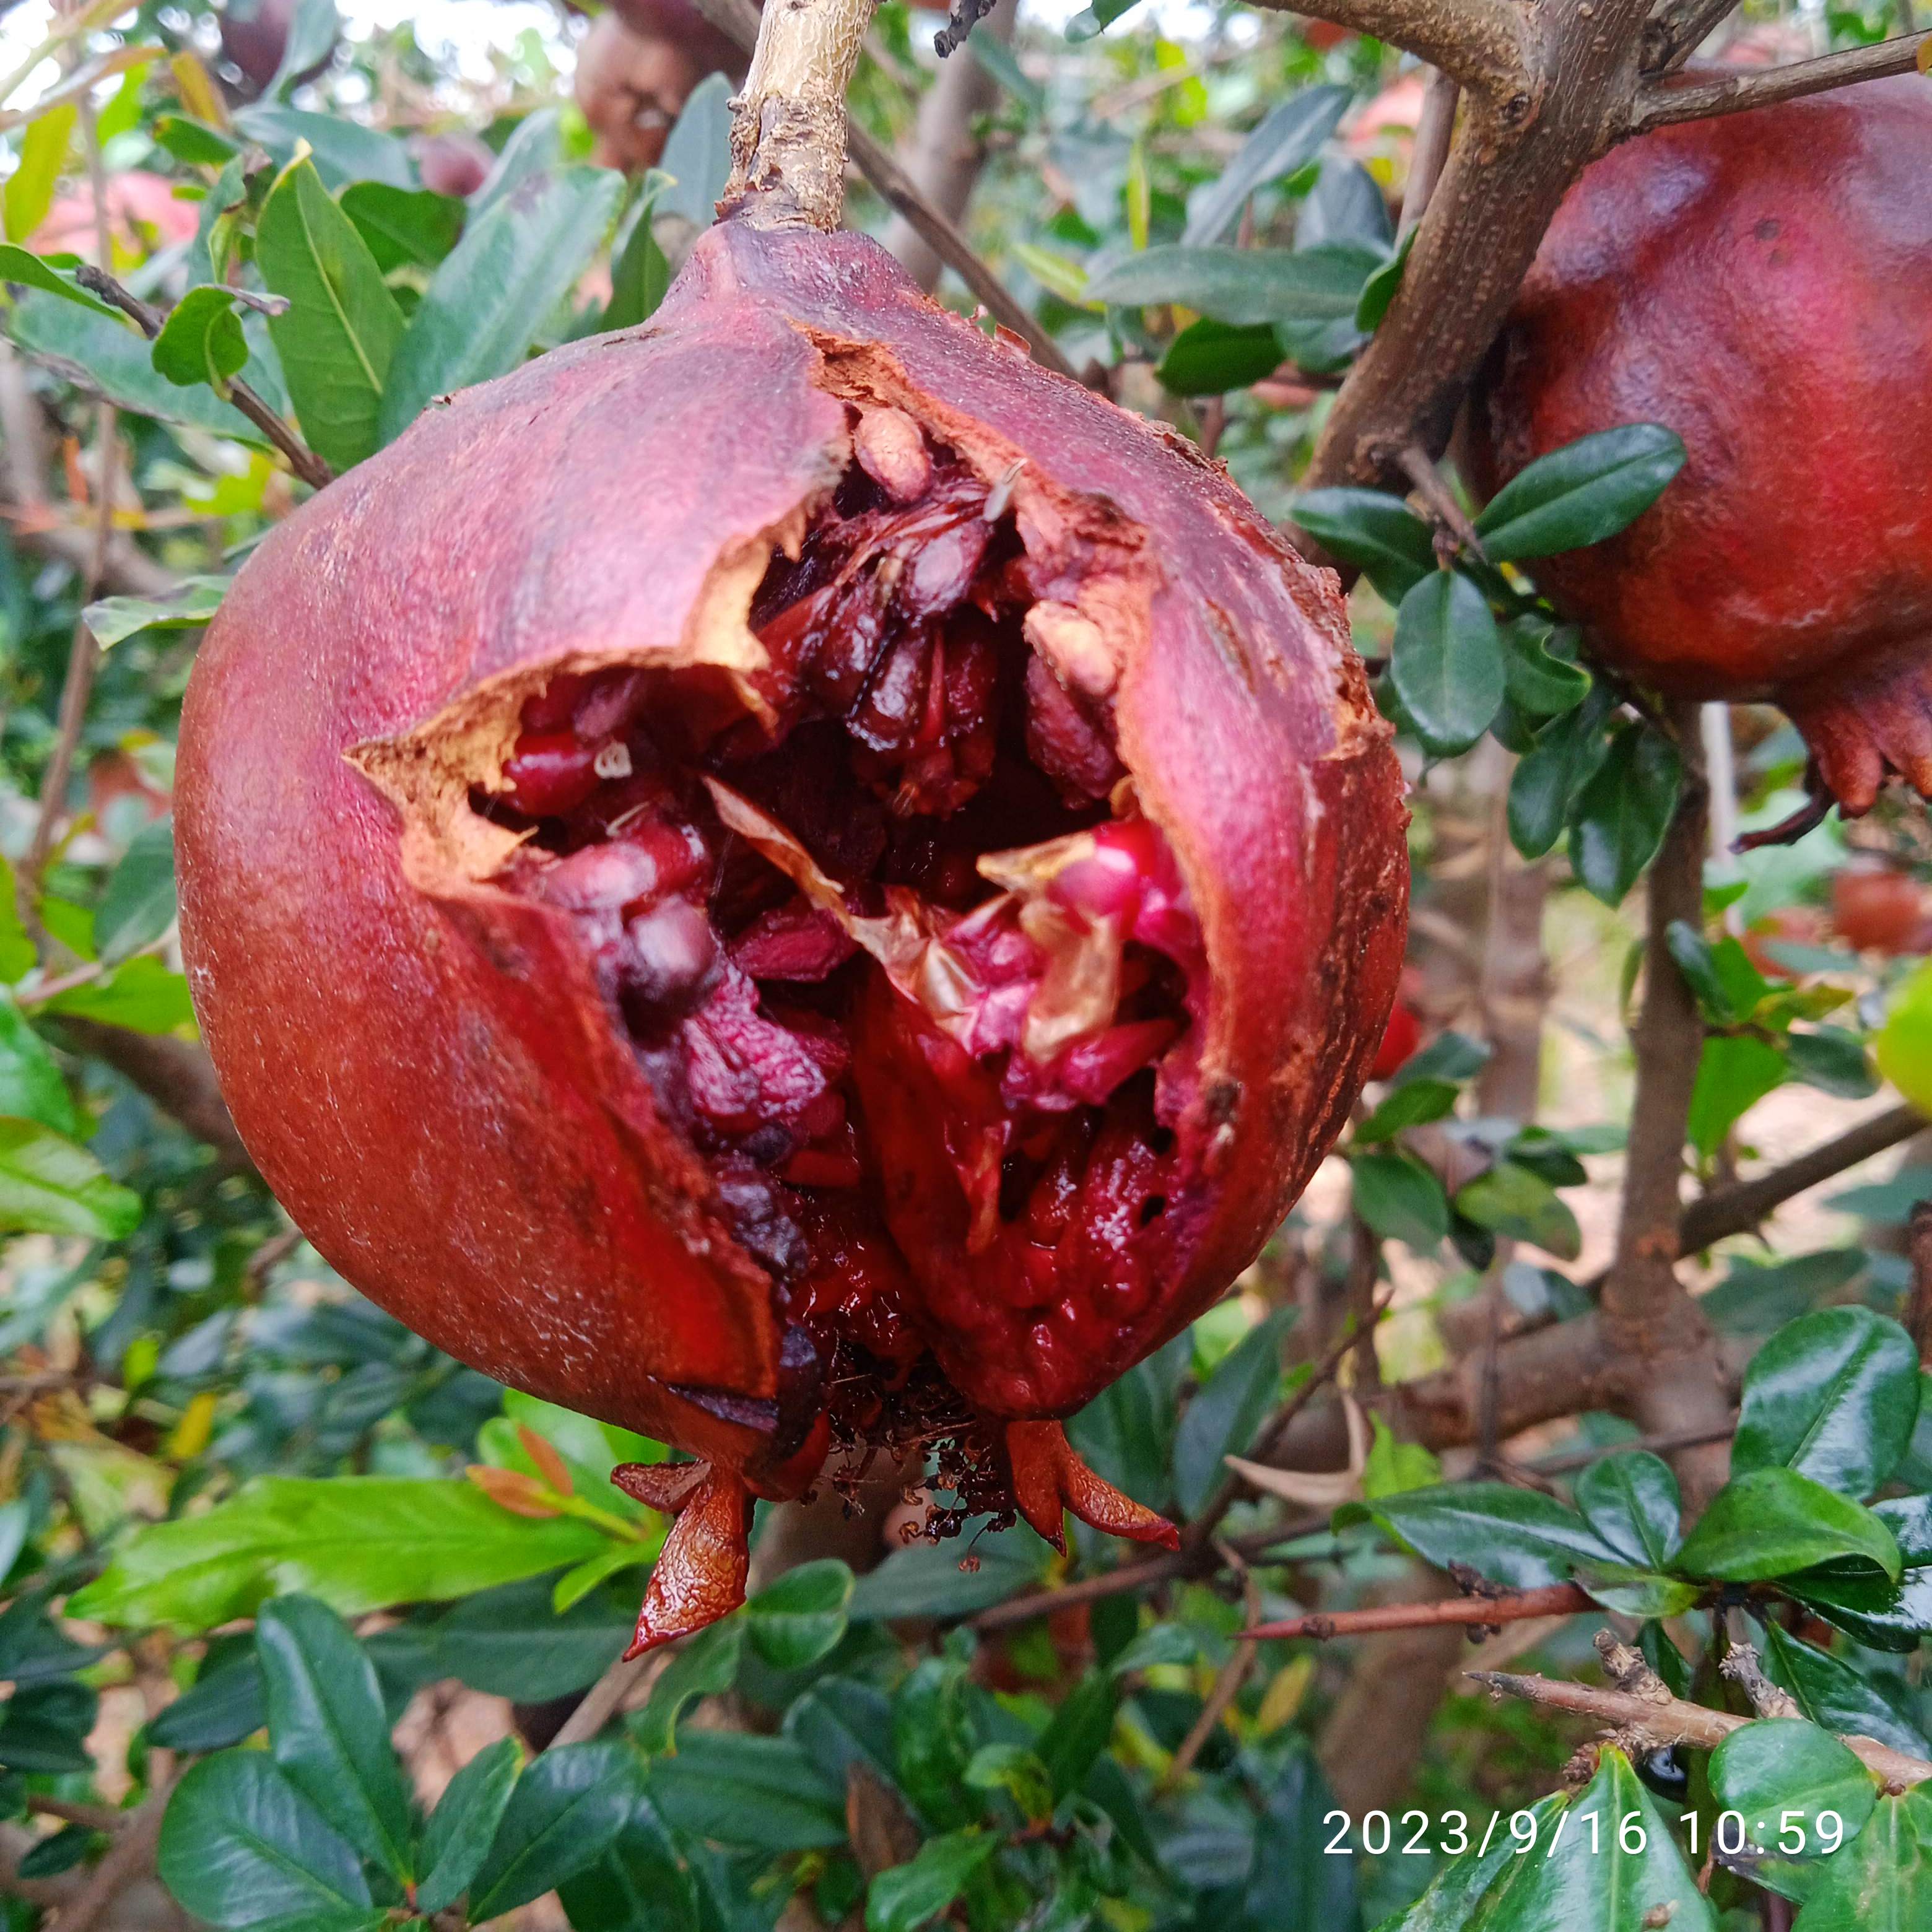
Label: Bacterial_Blight